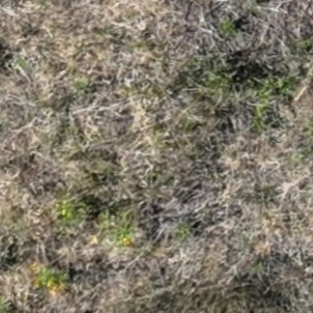
Month: july